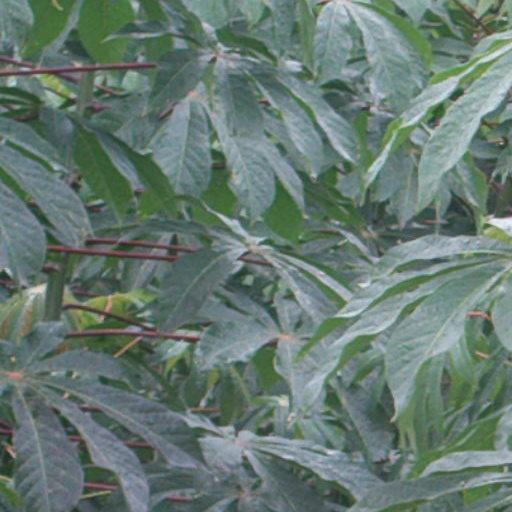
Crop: cassava